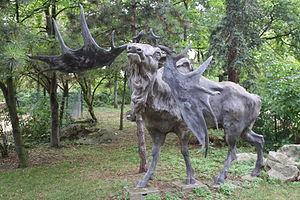
Parc zoologique de Vincennes (Paris, France).